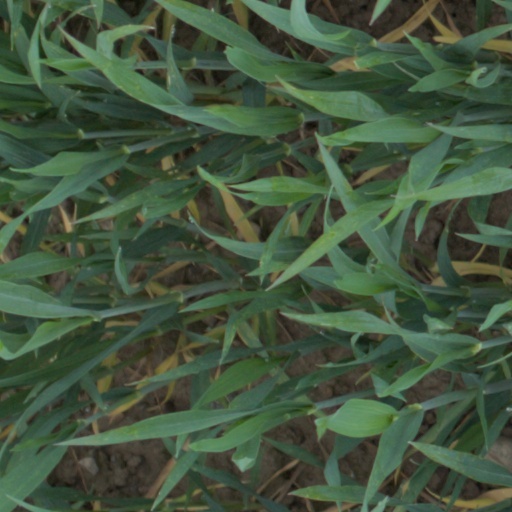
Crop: wheat